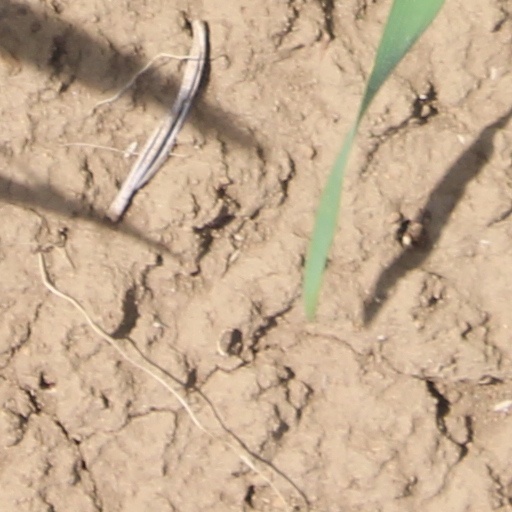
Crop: wheat